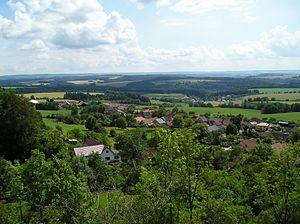
Střemošice est une commune du district de Chrudim, dans la région de Pardubice, en Tchéquie. Sa population s'élevait à 185 habitants en 2017.